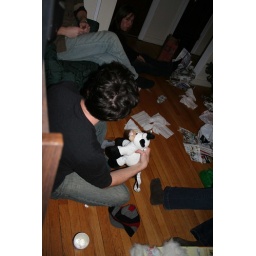
nick scored a plush cow purse in the white elephant gift exchange